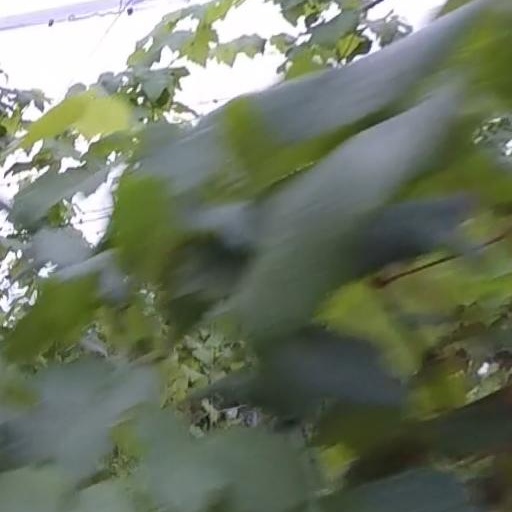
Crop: grape